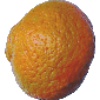
Label: Mandarine 1